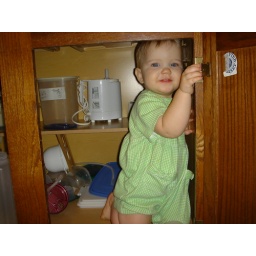
laney under the kitchen cabinet